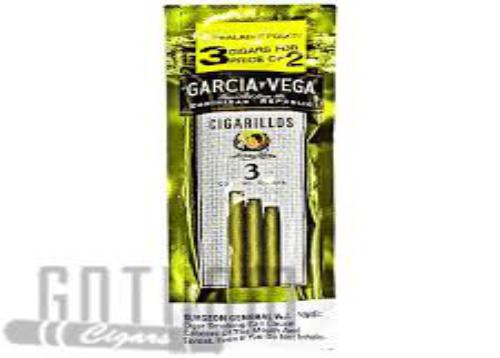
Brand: Garcia Y Vega
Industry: Others